Great Wagon Road

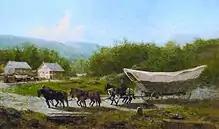
Conestoga wagons on the Great Road

The heavily traveled Great Wagon Road was the primary route for the early settlement of the Southern United States, particularly the "backcountry". Although a wide variety of settlers traveled southward on the road, two dominant cultures emerged. The German Palatines and Scotch-Irish immigrants arrived in huge numbers because of bloody religious conflicts and persecution of Protestants by monarchies in Great Britain and Europe. The mostly Protestant German Palatines (also known as Pennsylvania Dutch) tended to find rich farmland and work it zealously to become stable and prosperous. The other group, mostly Protestant Presbyterians known as Scotch-Irish, tended to be restless, clannish, fiercely independent, and hosted a centuries old animosity to the British Crown. The Scotch-Irish made up a substantial portion of the Continental Army and the state militia in the American War of Independence. They went on to form what became the backbone of Appalachian Culture. Partly because of the language difference, the two groups tended to keep to themselves.